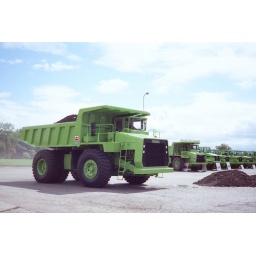
Terex 3310E Haul truck taken @ Terex Motherwell plant in 1989 open day